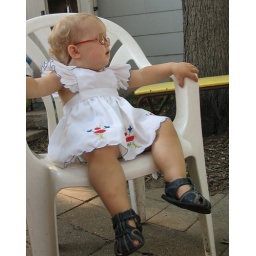
little girl in a big chair